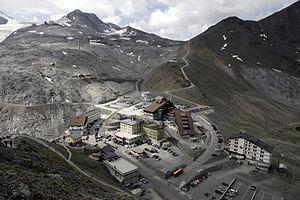
Le col du Stelvio est le plus haut col routier des Alpes italiennes avec 2 758 mètres d'altitude. Reliant Bormio en Lombardie à Prato allo Stelvio dans le Trentin-Haut-Adige, c'est aussi le second plus haut col routier des Alpes après le col de l'Iseran. Le col, situé dans le parc national du Stelvio, se trouve au pied d'imposants sommets tels que l'Ortles, le monte Scorluzzo ou le Piz Umbrail.